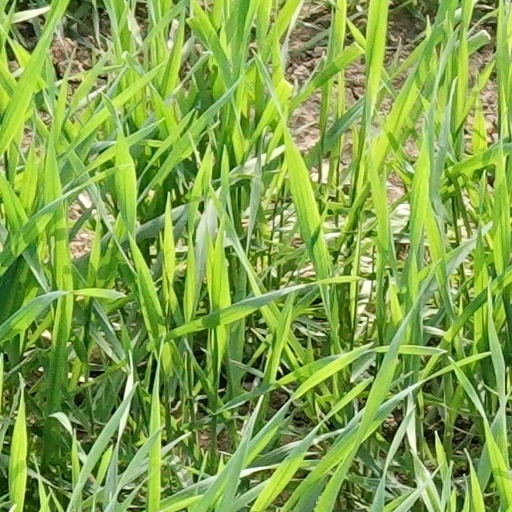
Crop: wheat